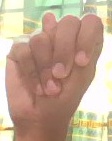
ASL sign: N